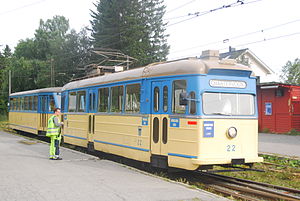
Sporveismuseet i Trondheim
Sporveismuseet i Trondheim er et sporvejsmuseum i Trondheim, Norge, der formidler byens to sporvejsselskabers historie. Museets samling består af historiske fotografier og en vognudstilling med 13 motorvogne og 6 bivogne. Museet åbnede i 1994 og holder til på Munkvoll, der siden 1995 har holdt åbent i sommermånederne.